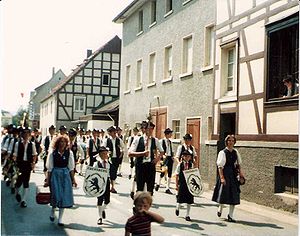
Ebersberg
Ebersberg er administraionsby i Landkreis Ebersberg i Regierungsbezirk Oberbayern i den tyske delstat Bayern. Ebersberger Forst der ligger nord for er det største sammenhængende skovområde i Tyskland. Nærliggende byer og kommuner er Grafing bei München, Kirchseeon og Steinhöring. Den bayerske delstatshovedstad München ligger 32 km væk, og kan nås med S-Bahn. Rosenheim Wasserburg am Inn ligger i cirka samme afstand.